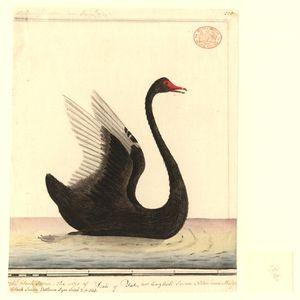
Le peintre de Port Jackson est une expression désignant un ou plusieurs peintres anonymes, actifs à Sydney, en Australie, à compter de 1788 et au cours de la décennie 1790. Ce ou ces peintre ont représenté les plantes et les animaux de cette région, offrant les premières illustrations de diverses espèces méconnues des Occidentaux. On pense qu'il pourrait s'agir d'un officier de la marine, qui avait le temps et était formé à la peinture.